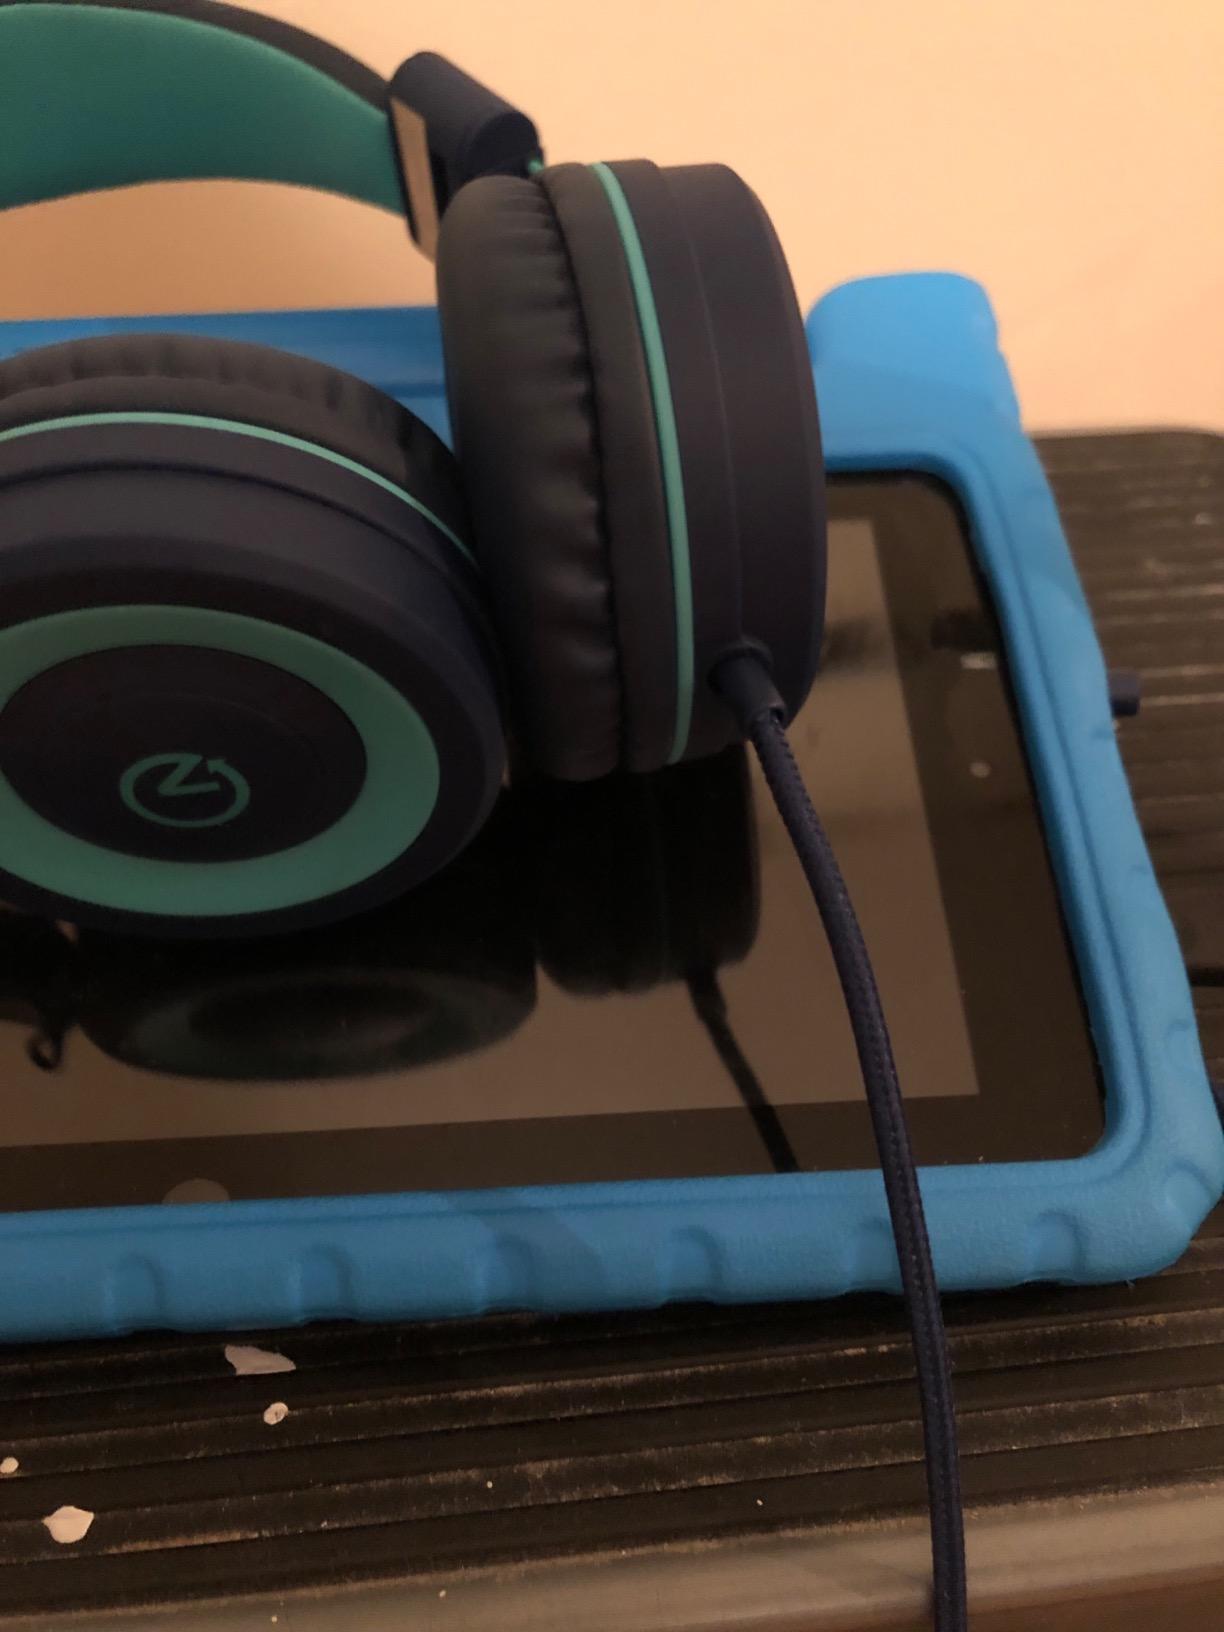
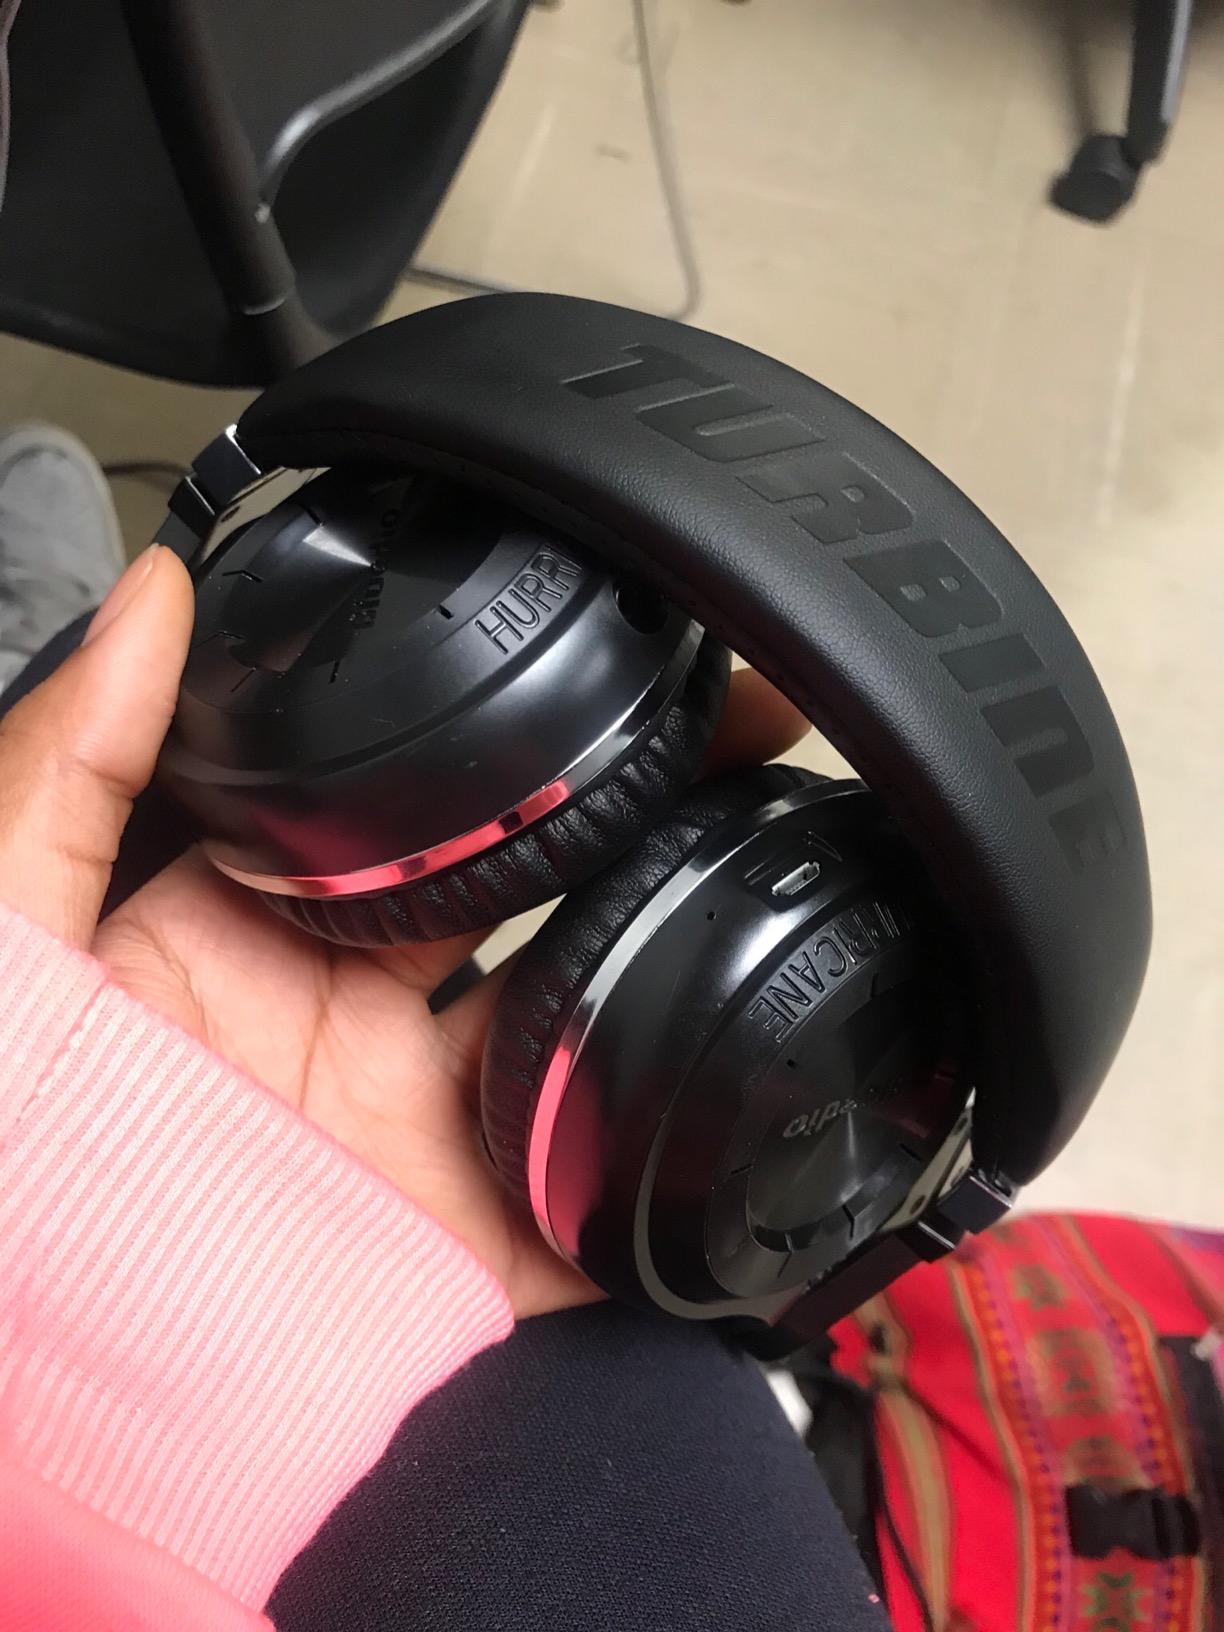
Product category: headphones
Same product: no